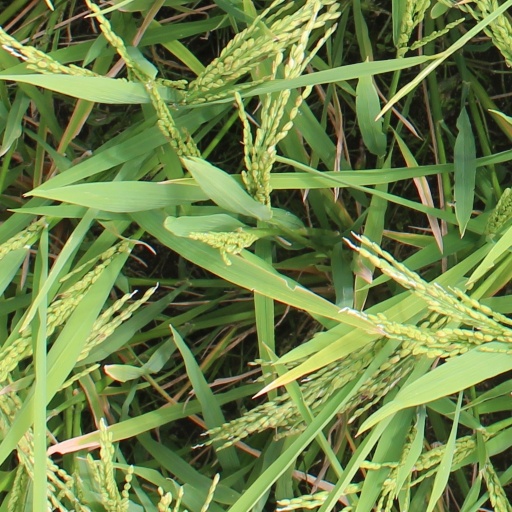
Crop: rice